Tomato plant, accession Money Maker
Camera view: vertical (180 deg); turntable rotation: 90 degrees
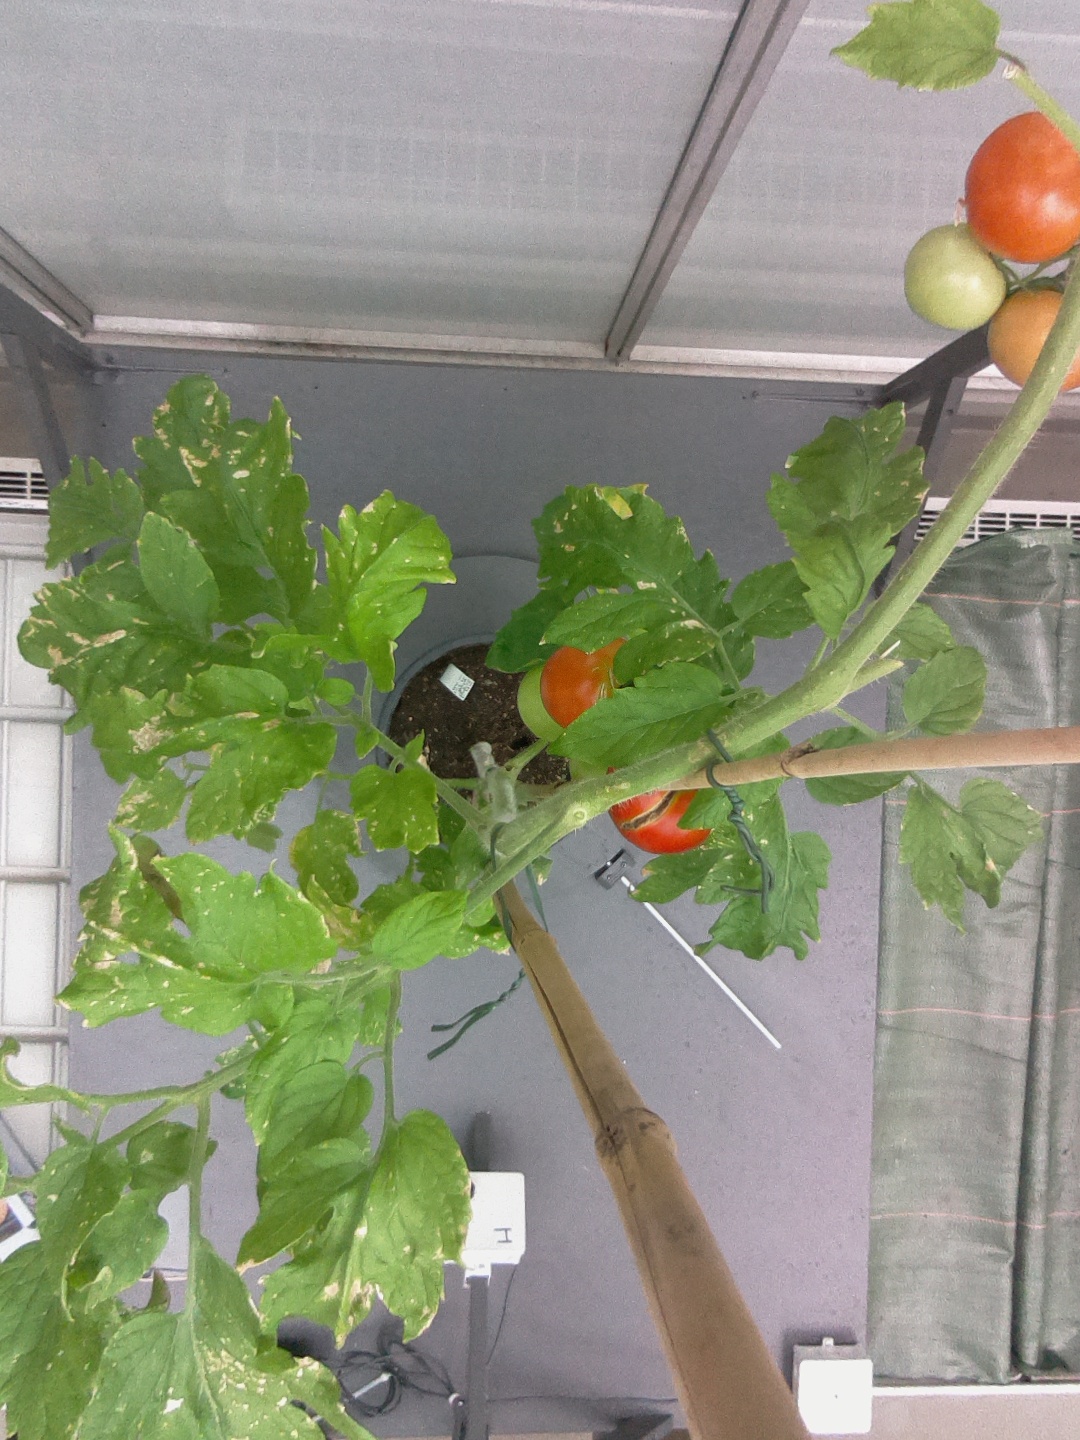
BBCH growth stage 87: 70%-80% of fruits show typical fully ripe color